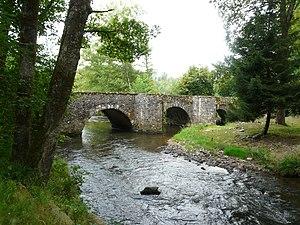
Côté amont, le pont de la Tour sur l'Isle, en limites du Chalard, de Jumilhac-le-Grand et de Saint-Yrieix-la-Perche, France.
Cette liste de ponts de France présente une liste de ponts remarquables de France, tant par leurs caractéristiques dimensionnelles, que par leur intérêt architectural ou historique.
Cet article recense les monuments historiques de l'arrondissement de Nontron, dans le département de la Dordogne, en France.
La liste de ponts de la Dordogne recense les principaux ponts situés sur le département de la Dordogne.